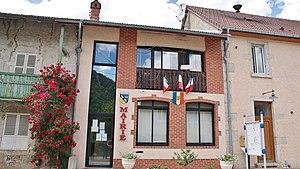
la Mairie